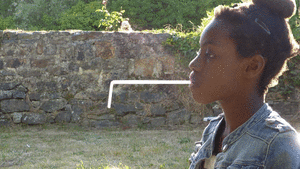
Lorsque l'on souffle dans une paille coudée tenue entre des lèvres non serrées, on ressent très bien la force de réaction qui fait monter cette paille.